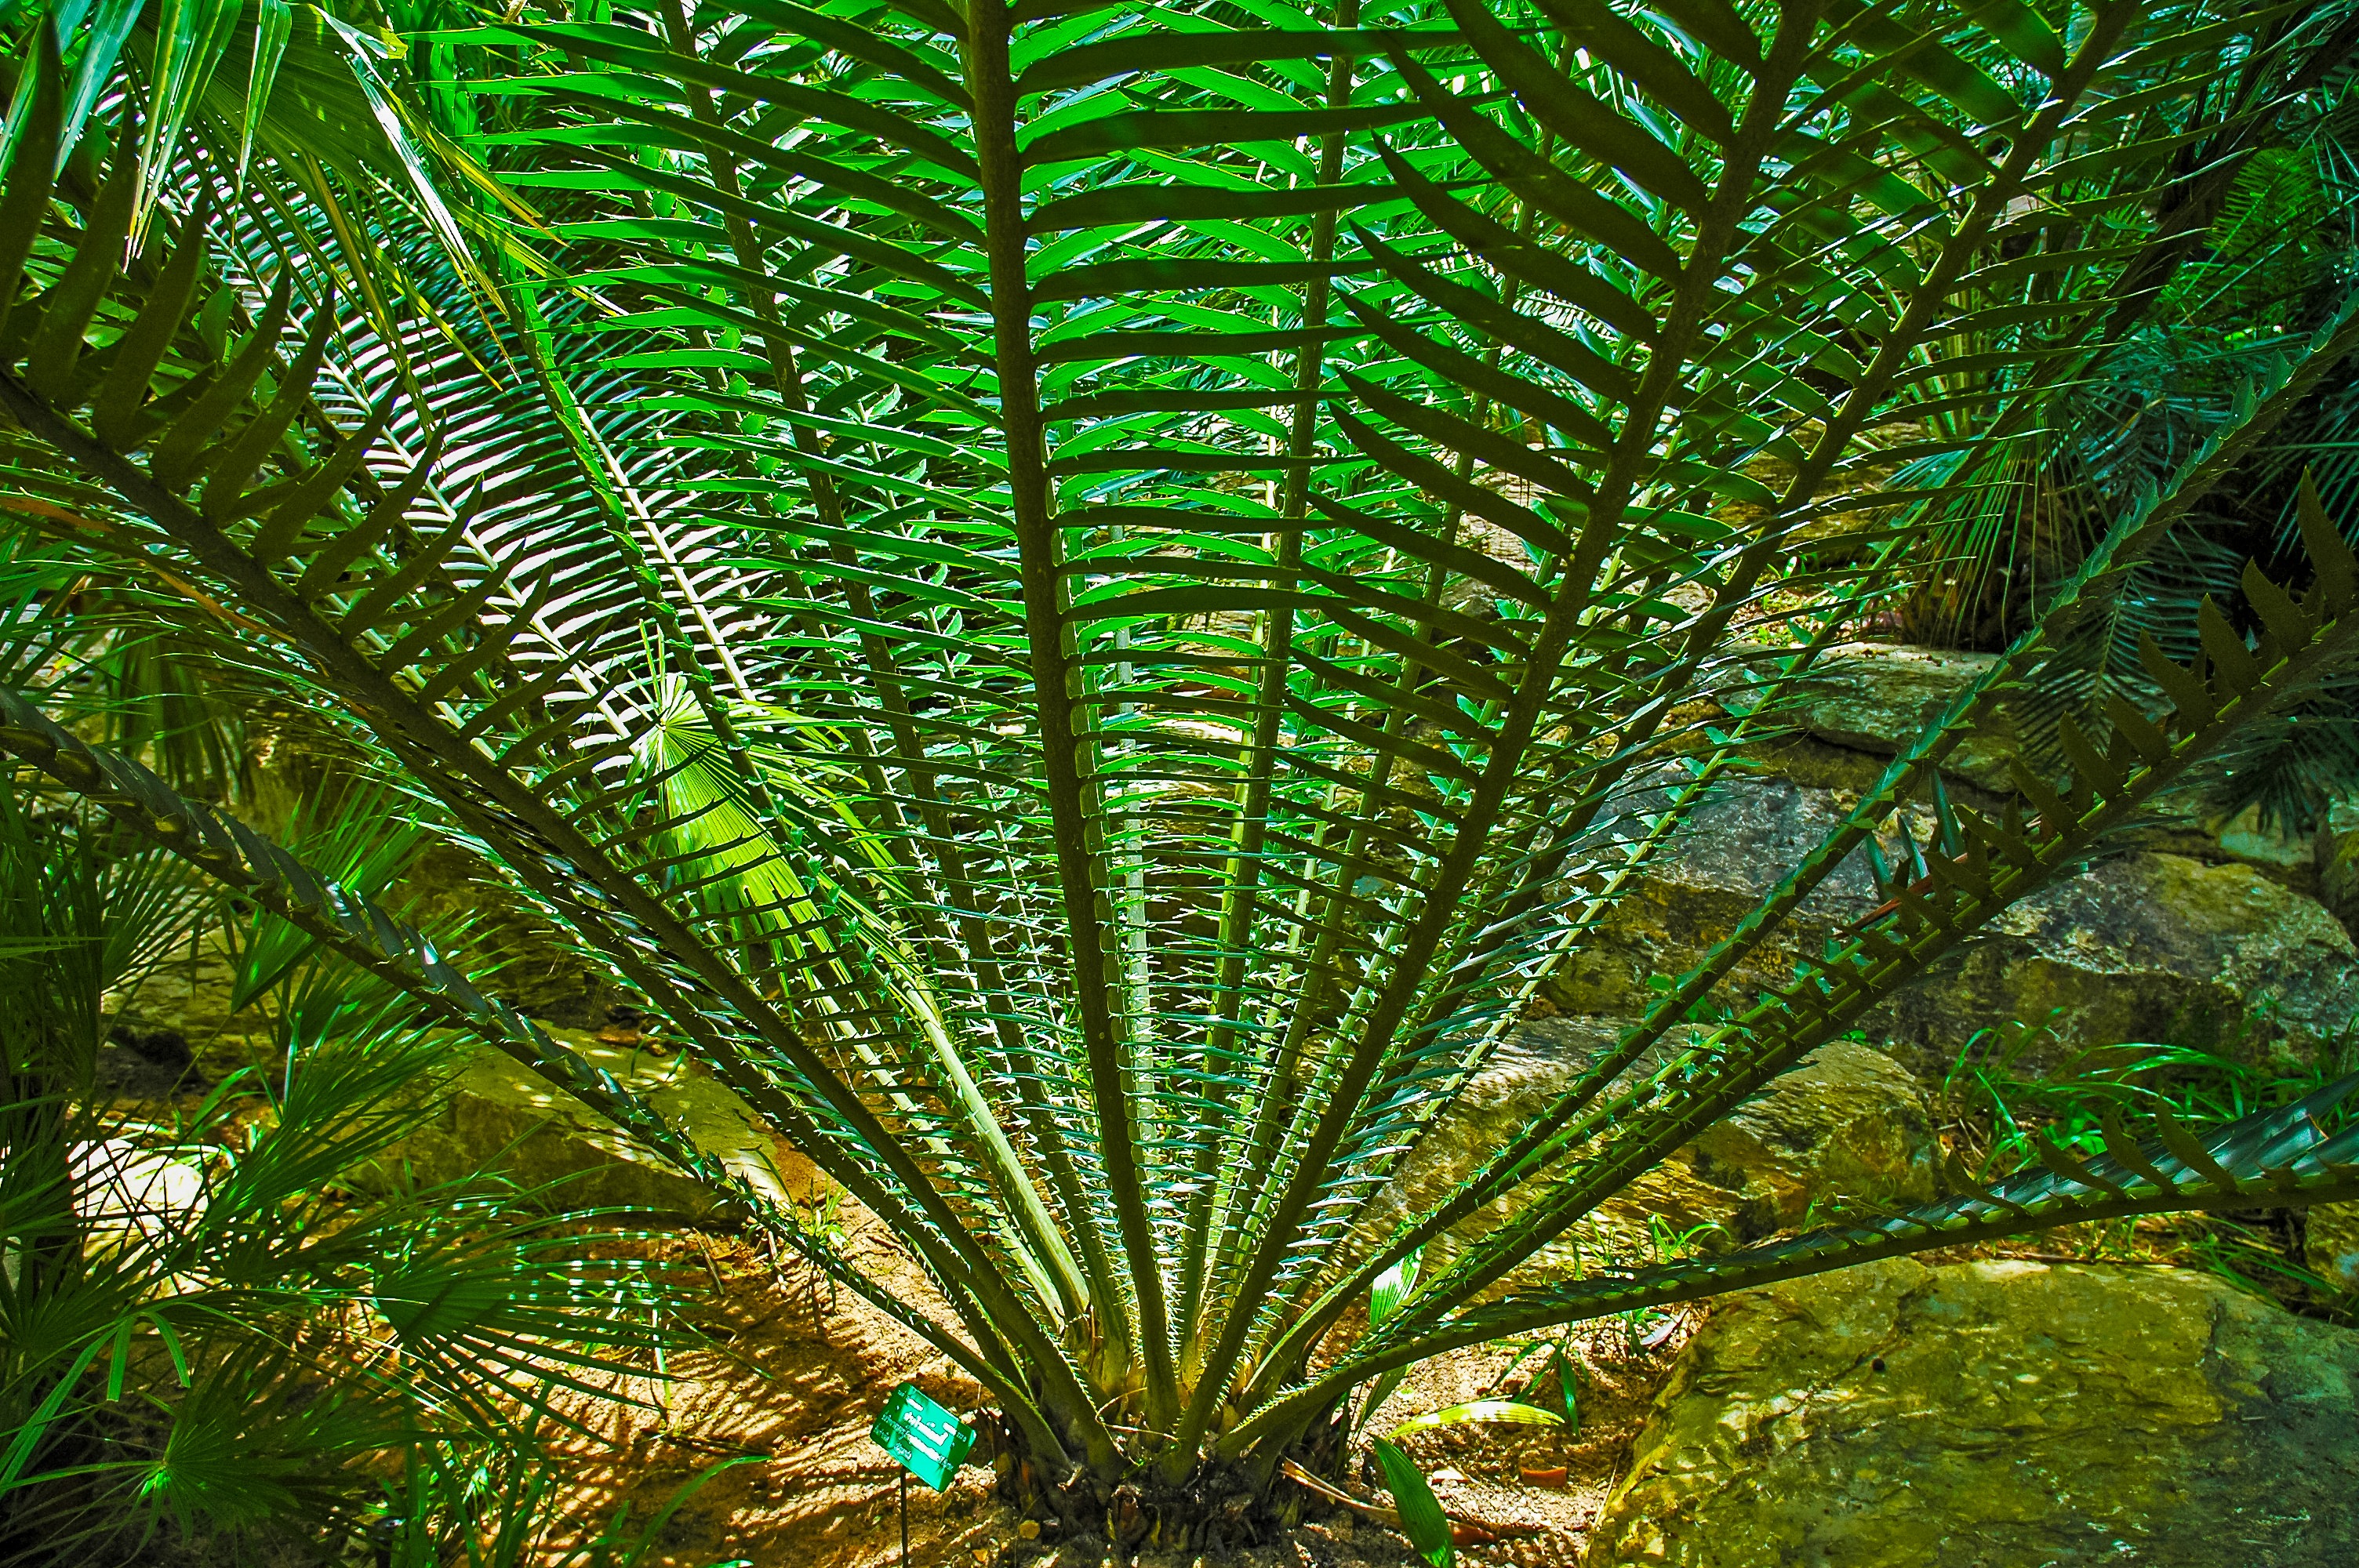
tree, forest, branch, prickly, plant, leaf, flower, green, jungle, palm, botany, flora, fern, vegetation, rainforest, habitat, tropics, natural environment, woody plant, land plant, ferns and horsetails, arecales, palm family